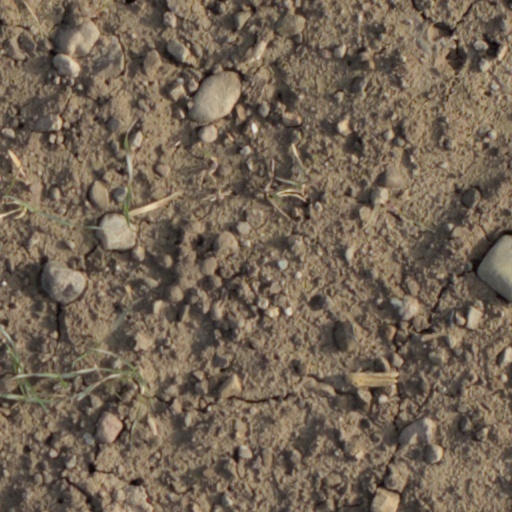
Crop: wheat